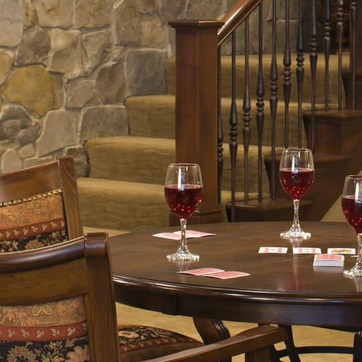
Material: glass